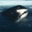
Label: whale